Paulo Maluf

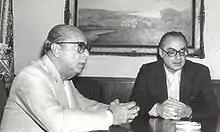
Maluf with President João Figueiredo in the 1980s.

In 1972, following his mayorship, he served as secretary of transport of the state of São Paulo. He would then dispute a convention of the dictatorship's ruling party, ARENA – which was supposed to be a rubber-stamping caucus aimed at choosing as official "candidate" to the state government the former governor Laudo Natel. Maluf, however, succeed in being appointed official candidate for the following indirect elections by the State Legislative – something he did by means of abundant personal (and generous) promises to the convention's members – being afterwards elected governor for the state of São Paulo in 1978.